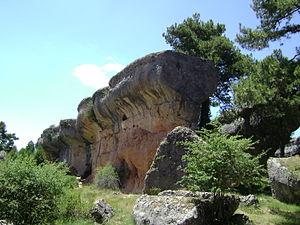
Conan le Barbare est un film américano-hispano-mexicain réalisé par John Milius et sorti en 1982. Il s'inspire librement des récits de Robert E. Howard se déroulant dans l'âge hyborien et ayant Conan le Barbare comme personnage principal. Arnold Schwarzenegger interprète le rôle-titre, un jeune barbare qui cherche à venger la mort de ses parents, assassinés par le chef d'une secte adorant les serpents. James Earl Jones, Sandahl Bergman, Gerry López et Mako complètent la distribution principale.